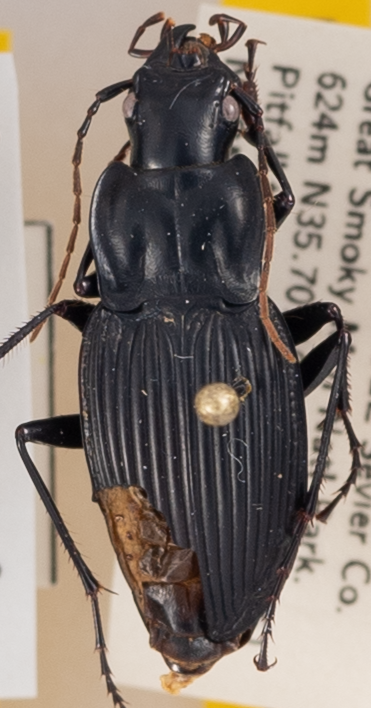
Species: Dicaelus teter
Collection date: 2021-06-22
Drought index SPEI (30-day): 0.39
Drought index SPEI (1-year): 0.792
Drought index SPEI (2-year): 2.09